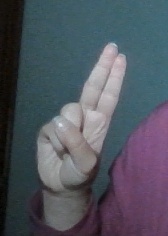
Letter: taa